Anderson–Clark Farmstead

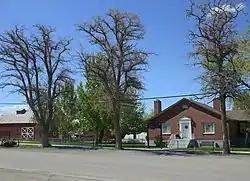
2010 photo

The Anderson–Clark Farmstead, located at 378 W. Clark St. in Grantsville, Utah, also known as the J. Reuben Clark Farm, was listed on the National Register of Historic Places in 2006. The listing included 13 contributing buildings on .